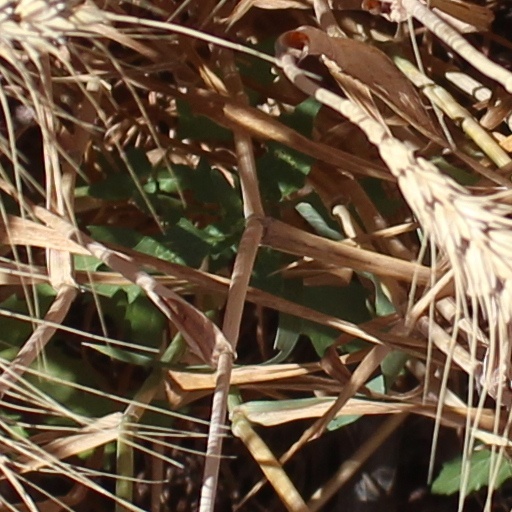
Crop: wheat